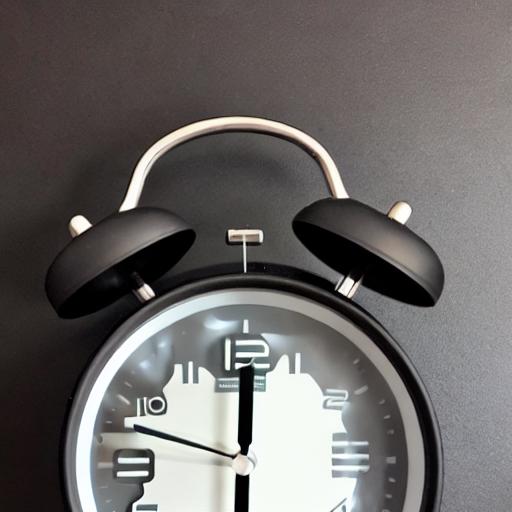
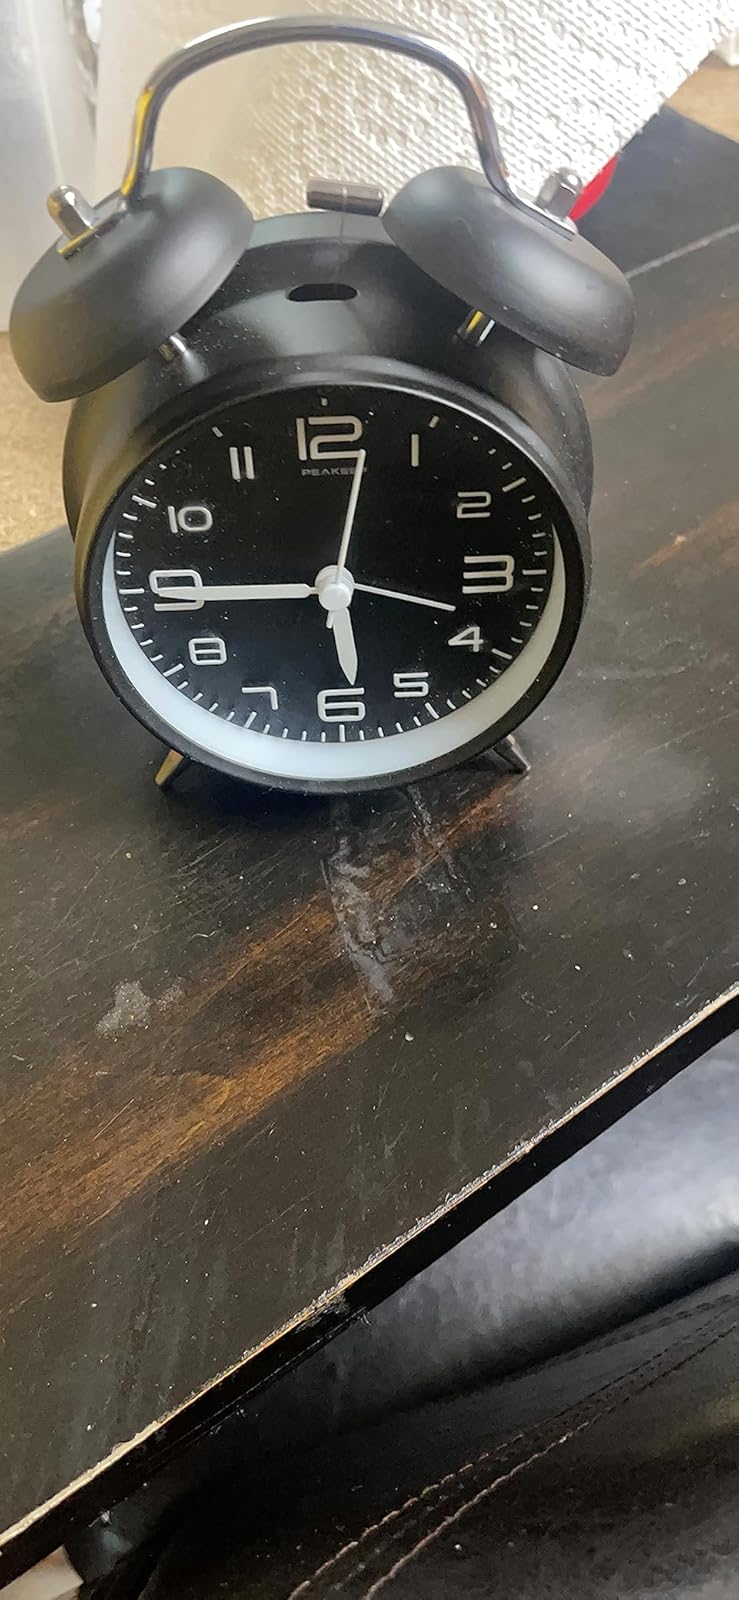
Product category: clock
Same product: no